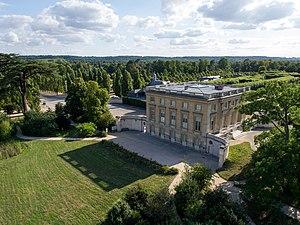
Vue aérienne du Petit Trianon, domaine de Versailles en France